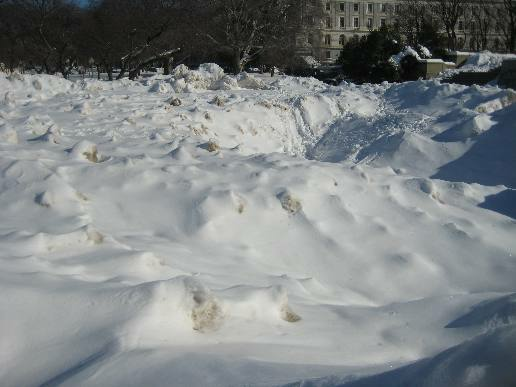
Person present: No